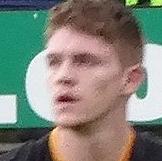
Age: 21